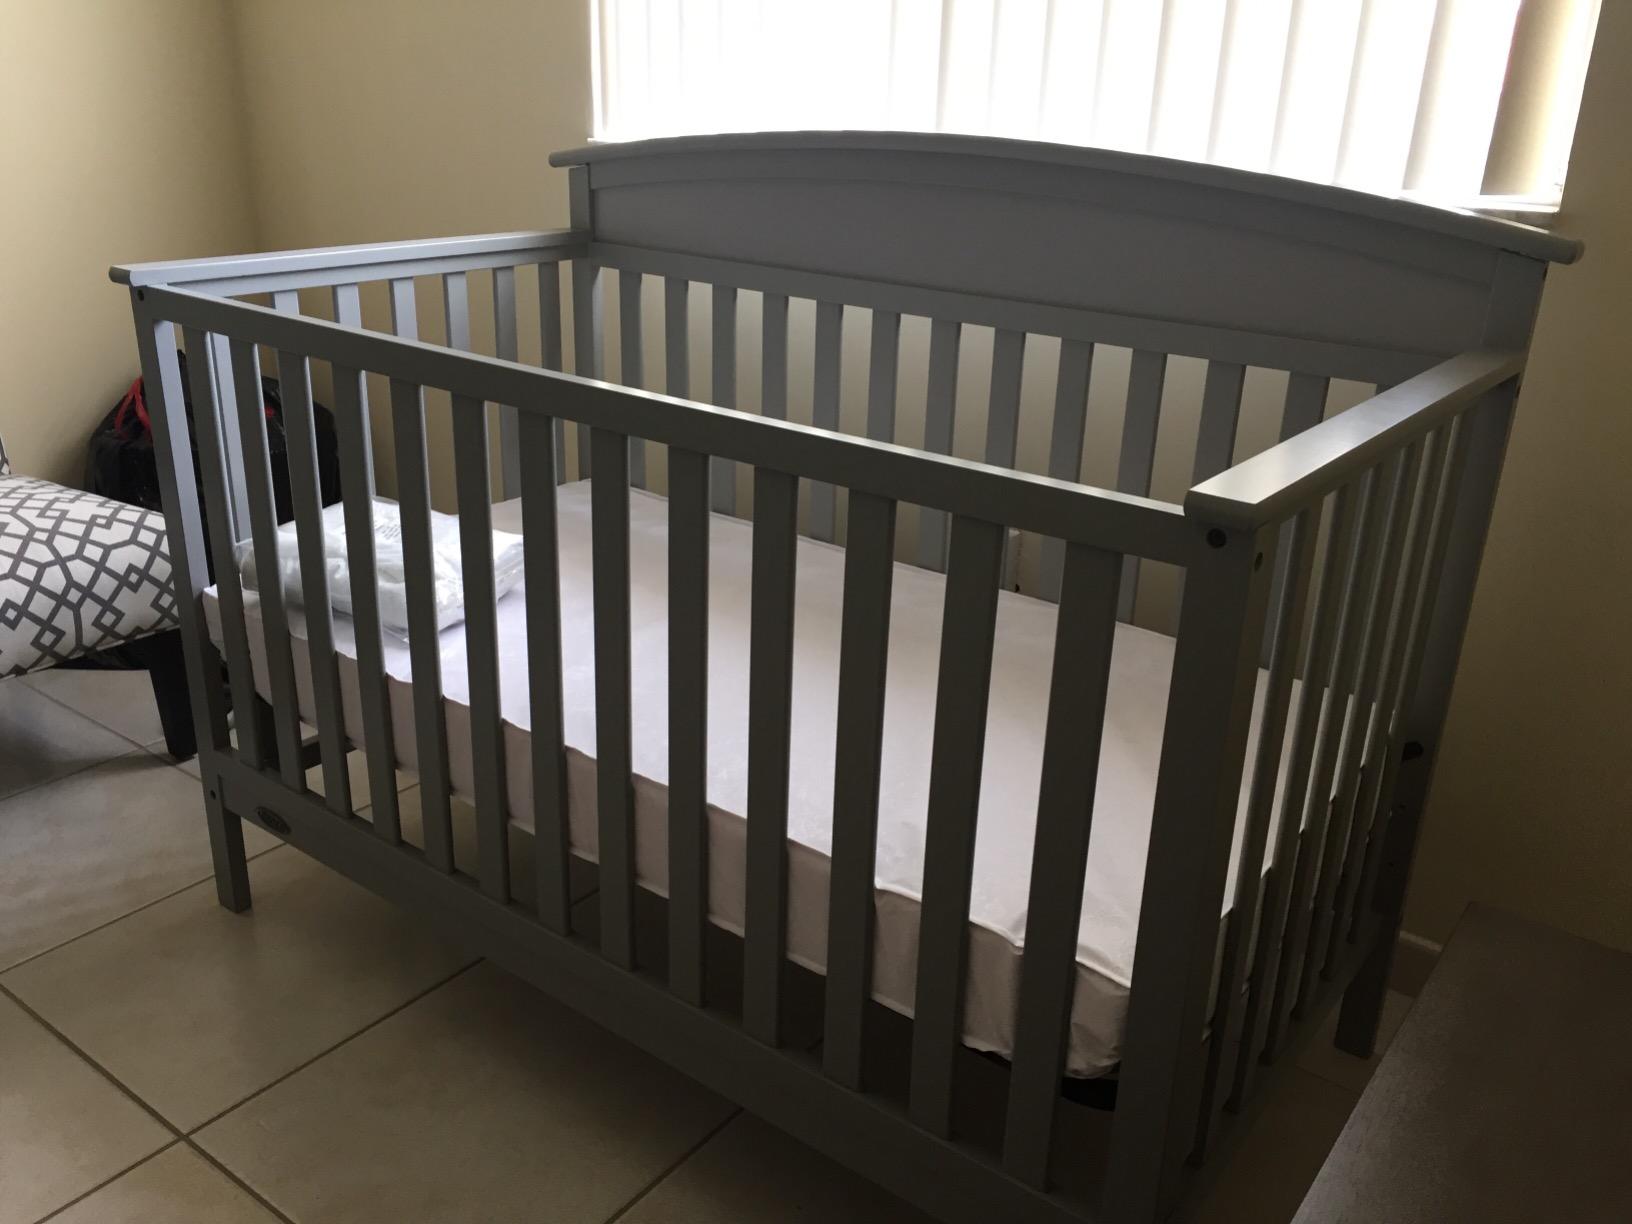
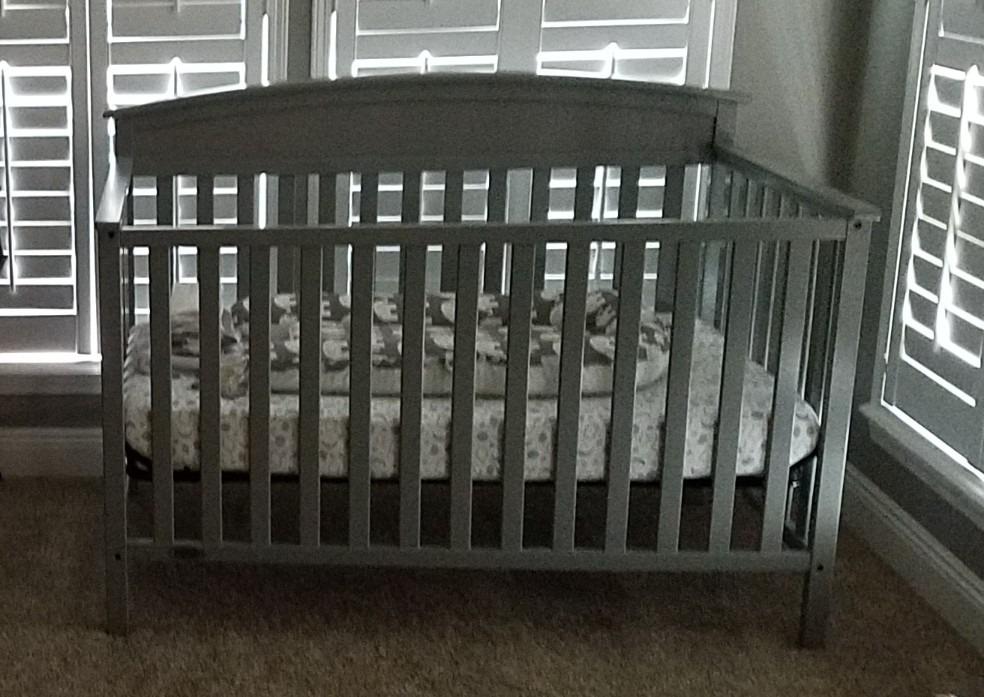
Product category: products_crib
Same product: yes